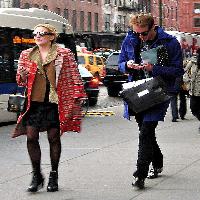
Weather: cloudy or overcast